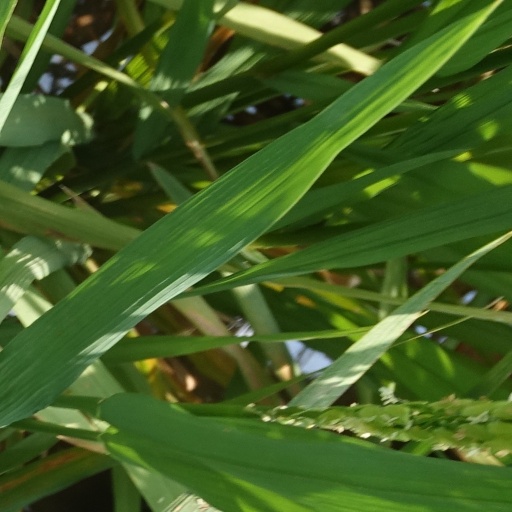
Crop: rice